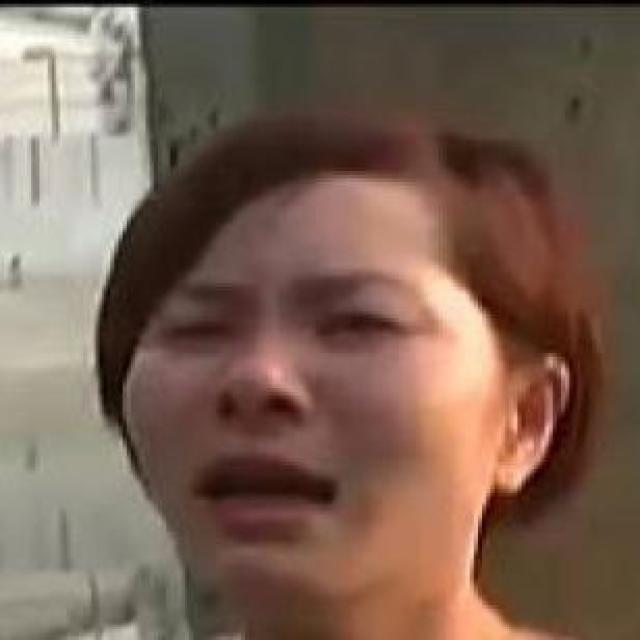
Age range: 21-44